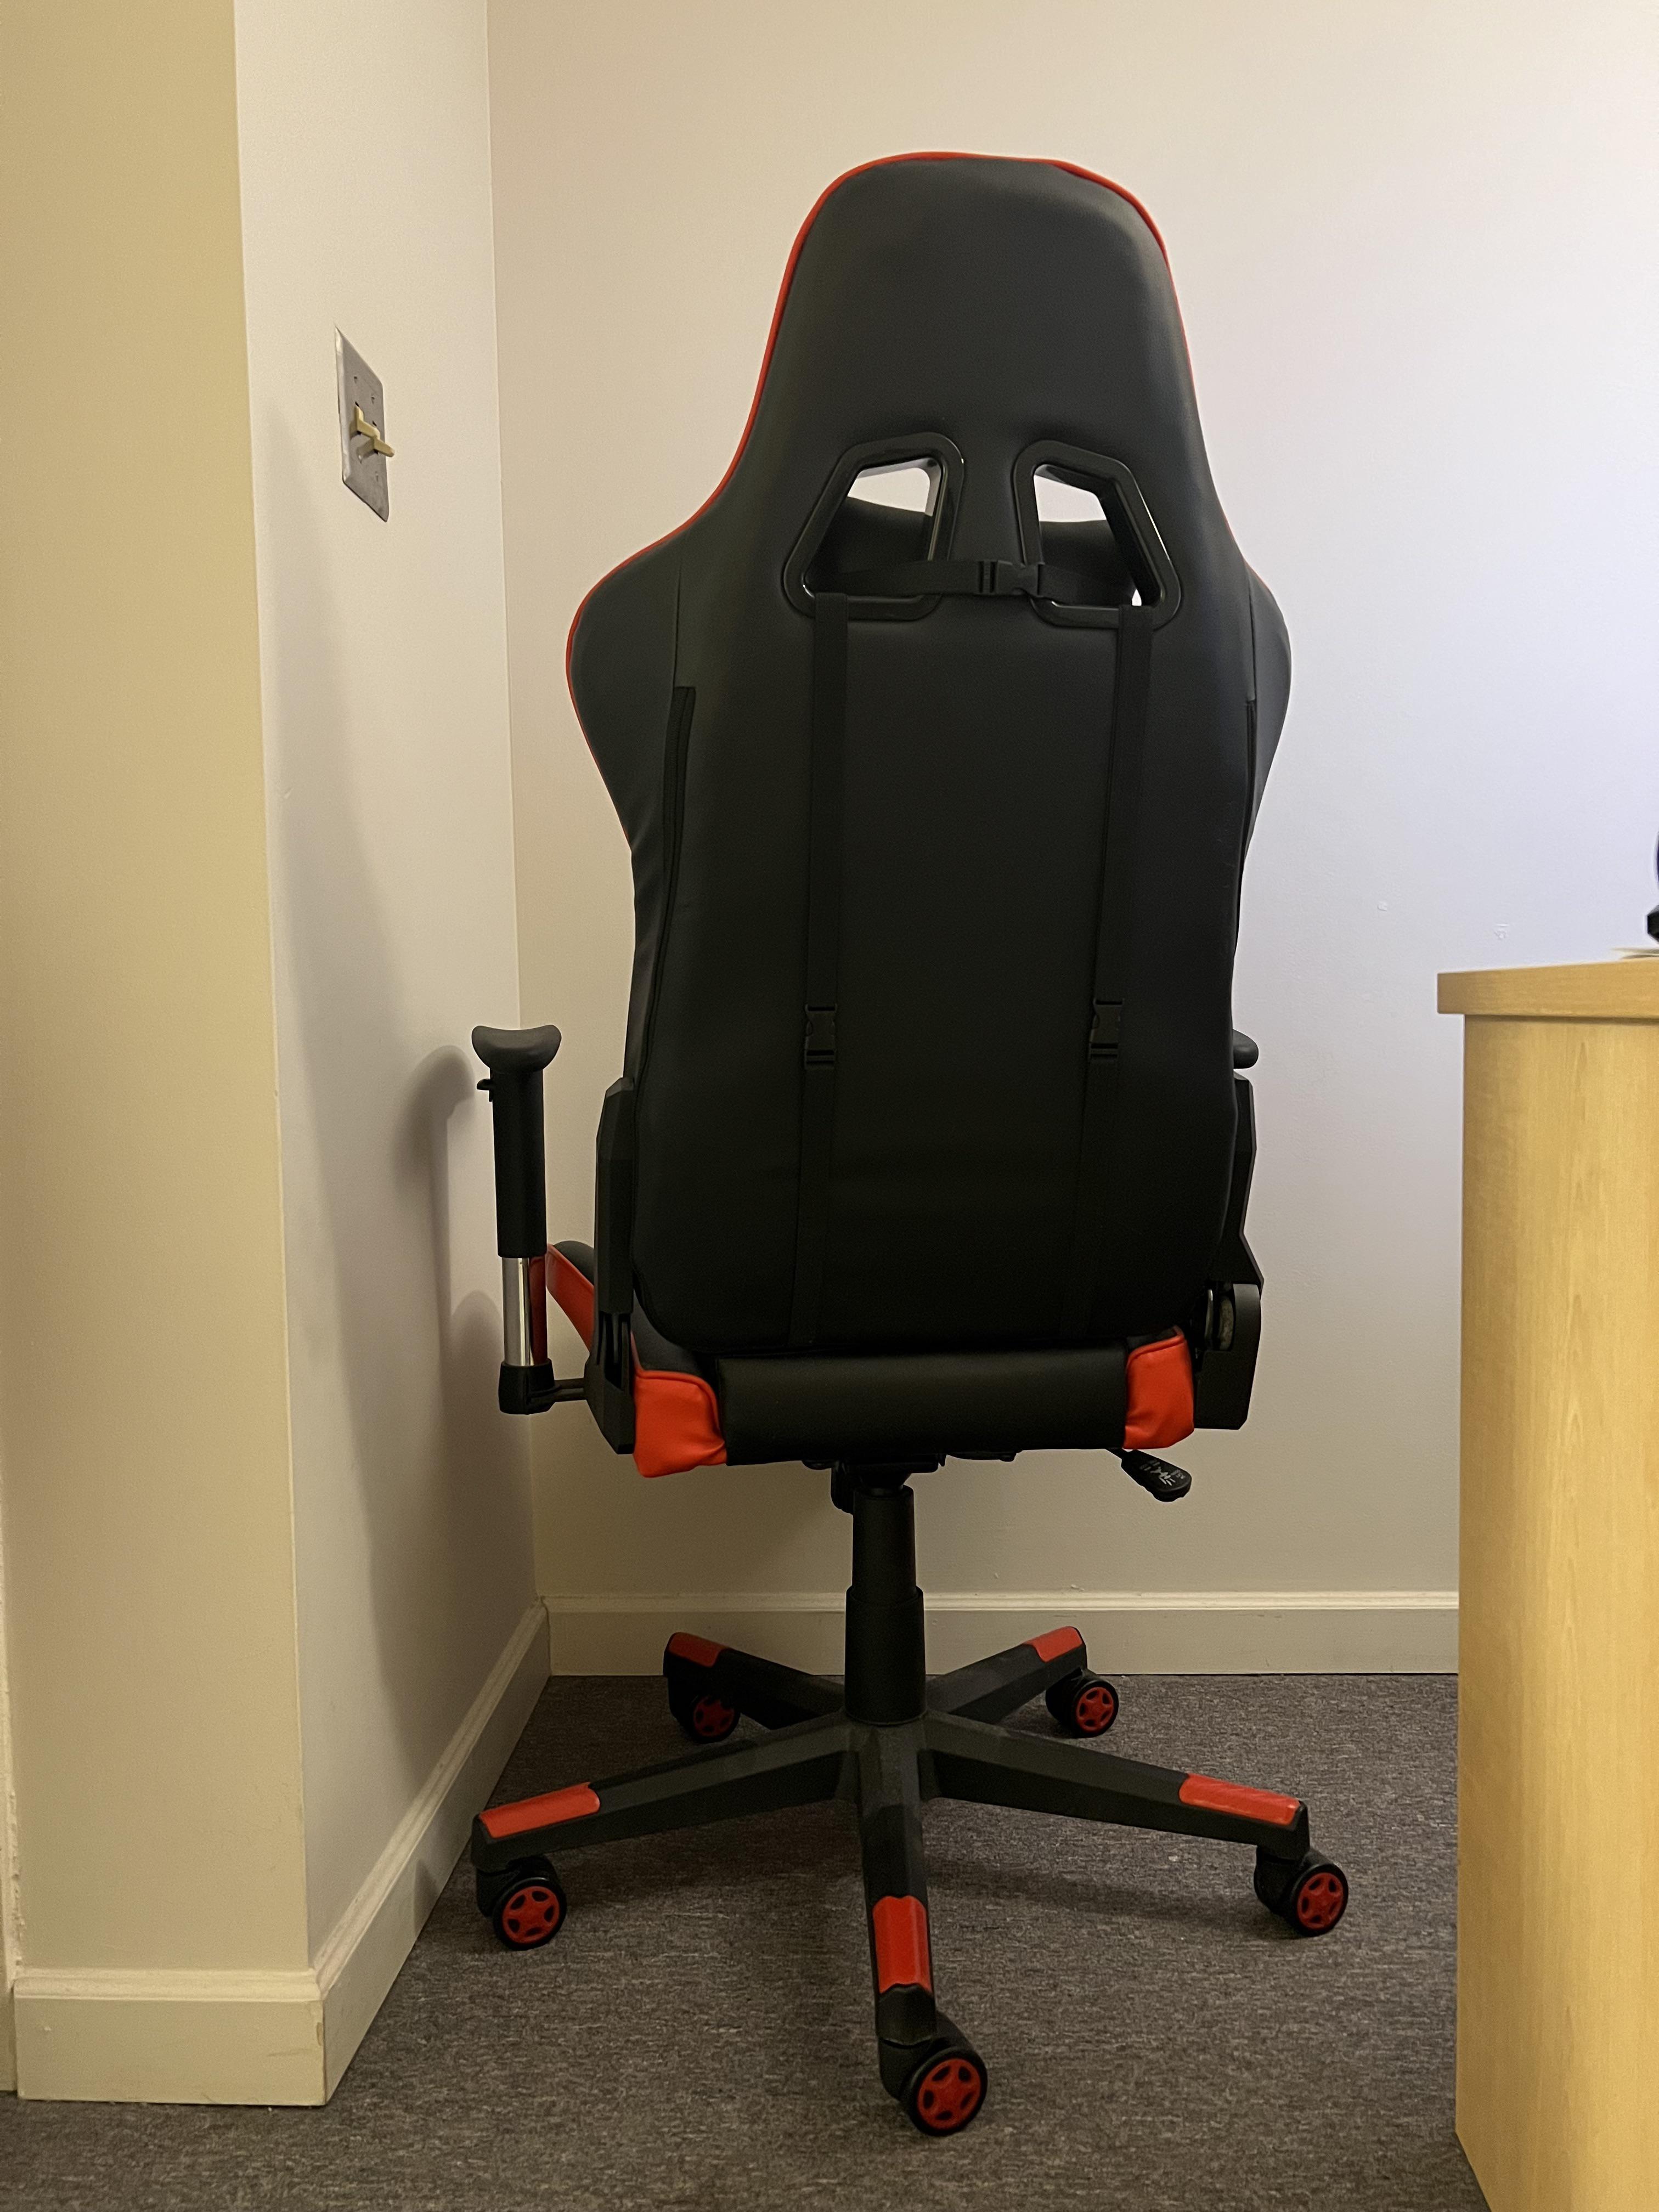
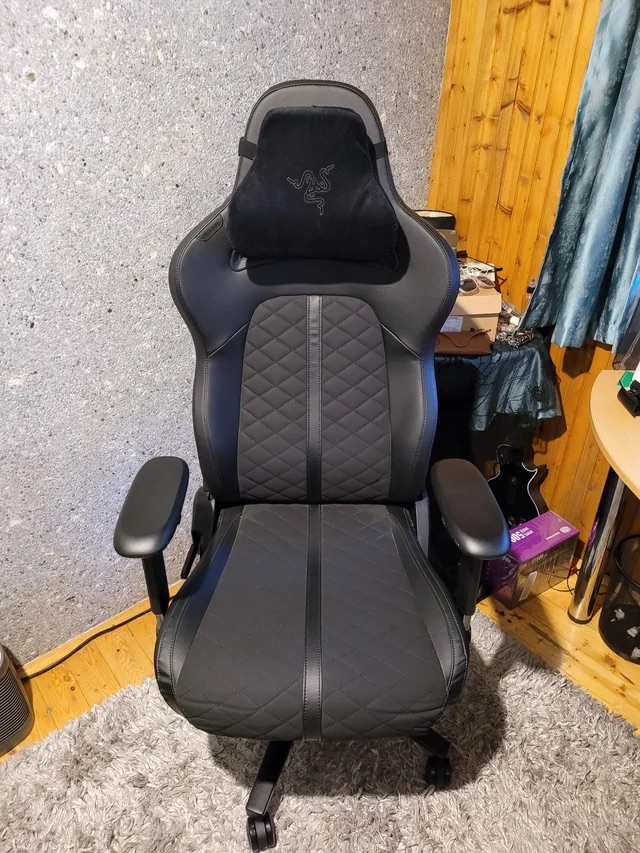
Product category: items_chair
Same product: no